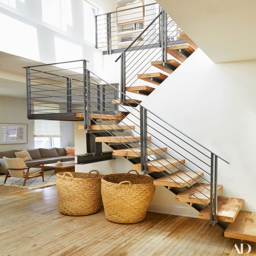
baskets and an open staircase in home .